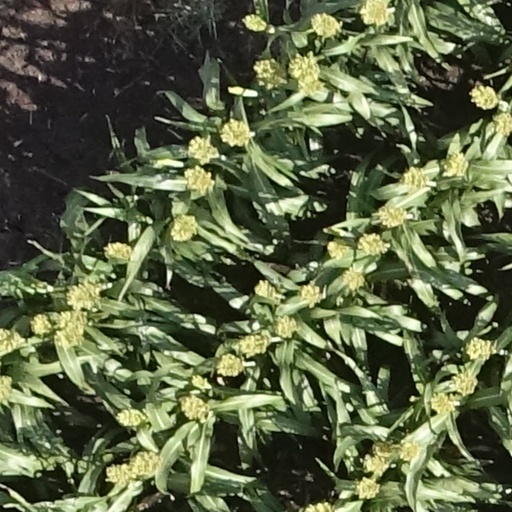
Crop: sorghum